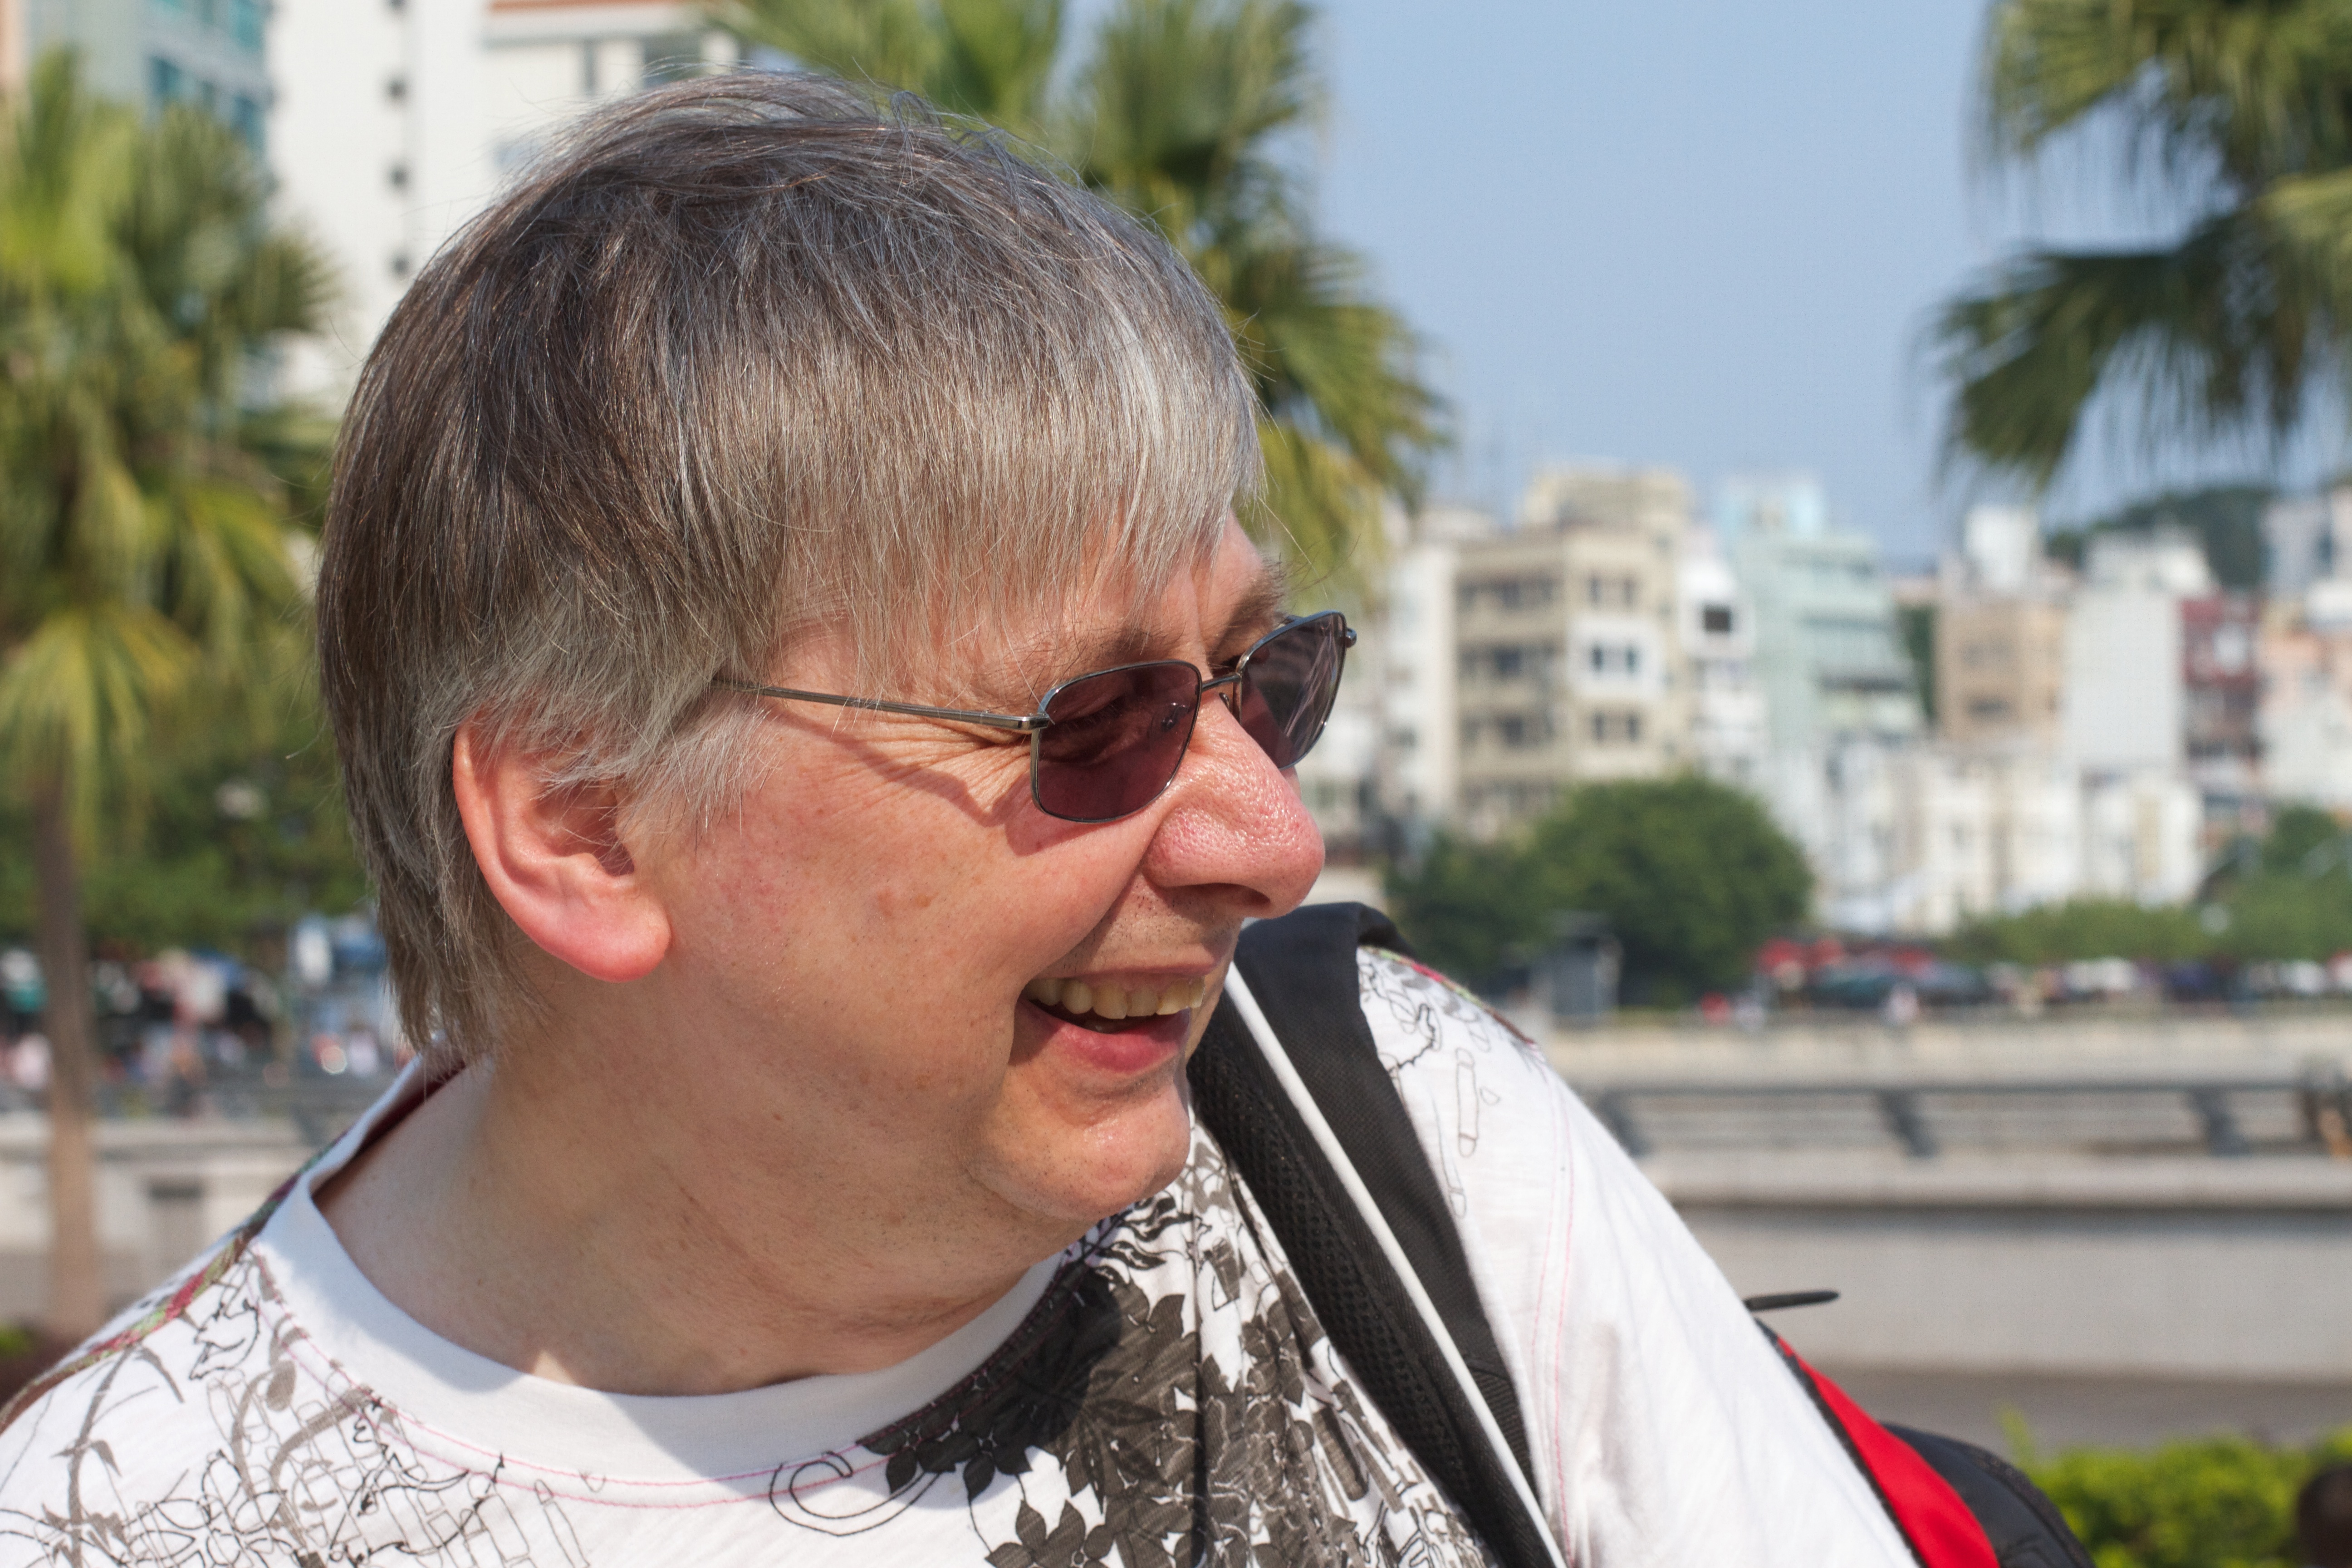
man, person, people, hair, male, hairstyle, facial hair